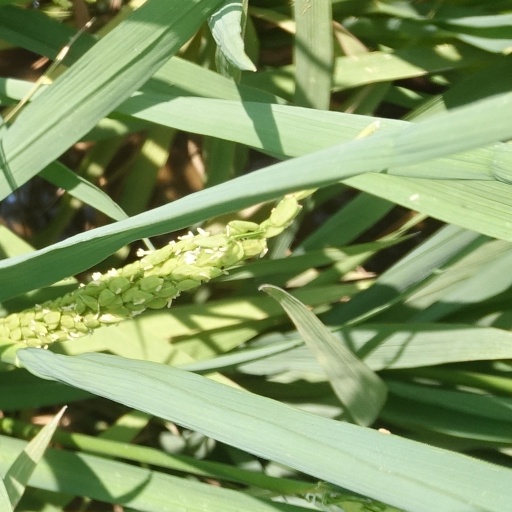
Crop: rice